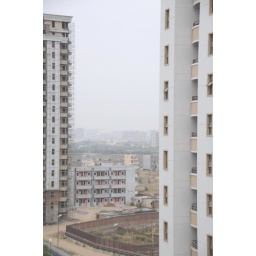
Some shots from the roof of our office in Gurgaon.